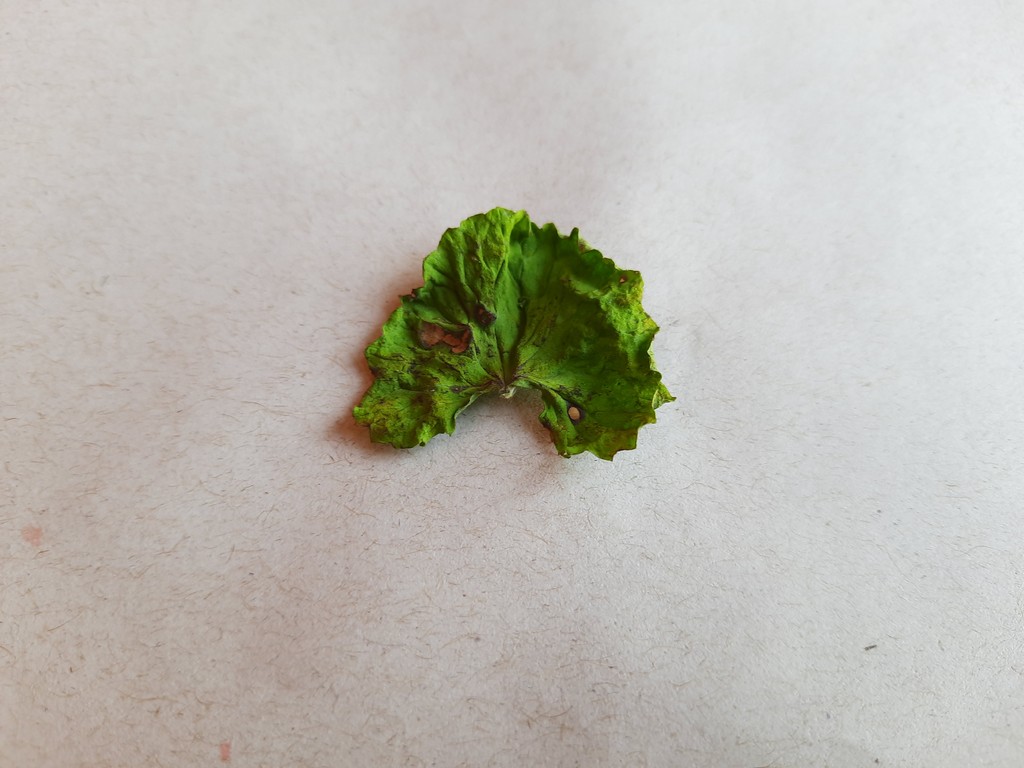
Label: Dried